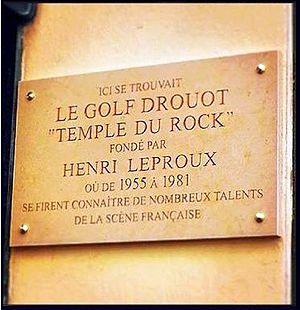
Plaque Golf Drouot
Le Golf-Drouot fut la première discothèque rock de Paris, d'où son surnom de « Temple du rock ».
Cet article contient une chronologie des principaux événements reliés à l'univers du rock en France.